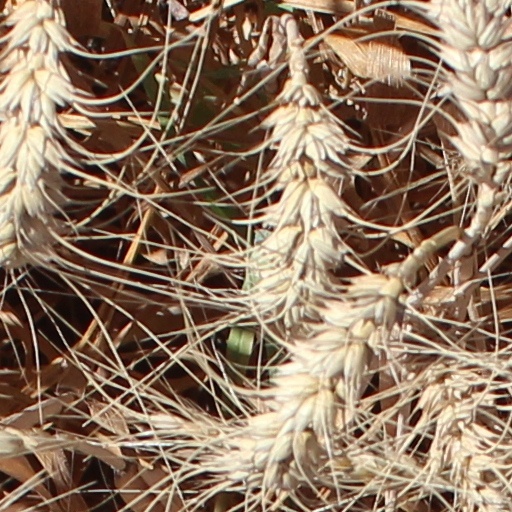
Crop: wheat